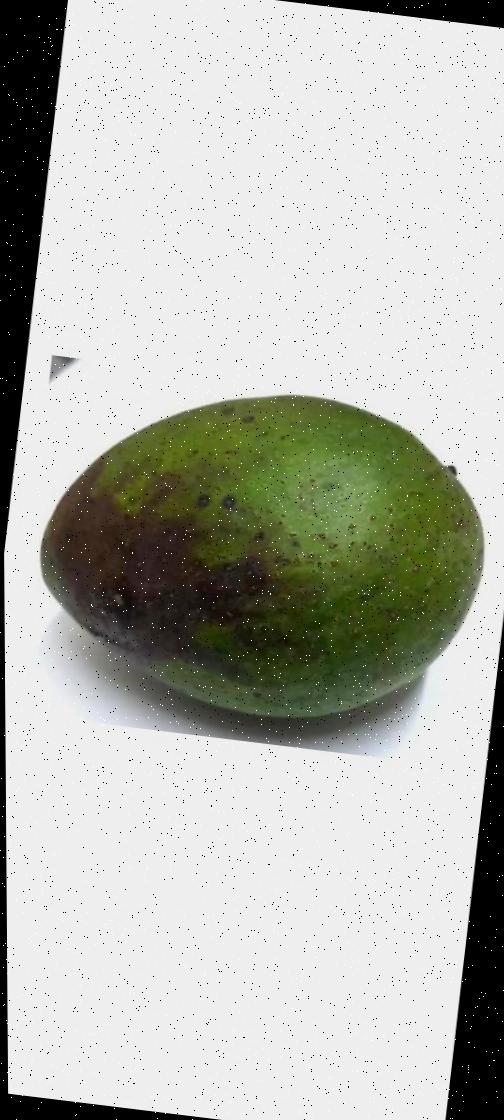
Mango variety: Ashshina Zhinuk